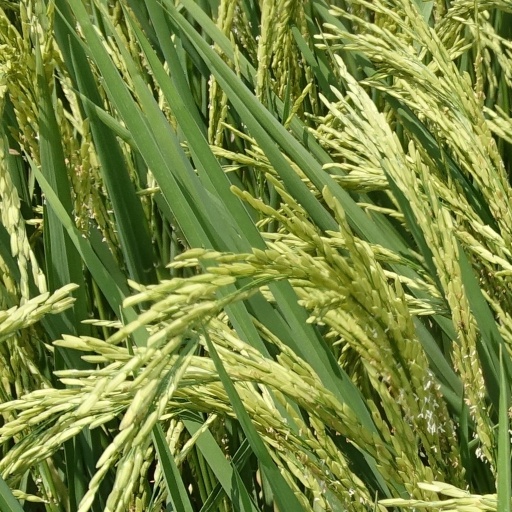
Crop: rice